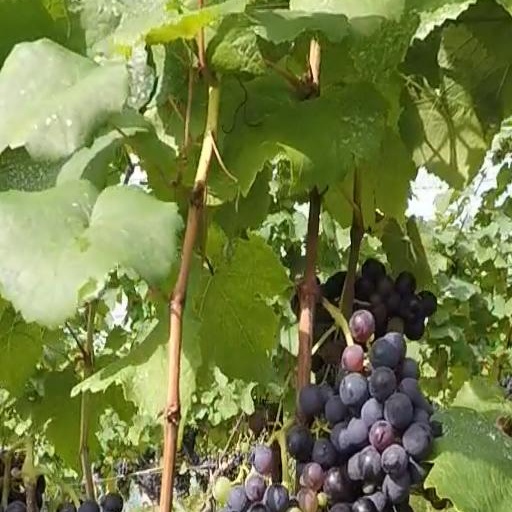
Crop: grape